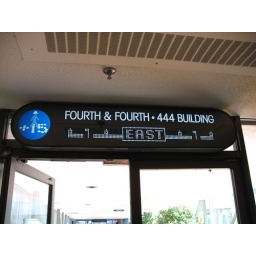
A sign in the +15 (the blue circle is the logo)